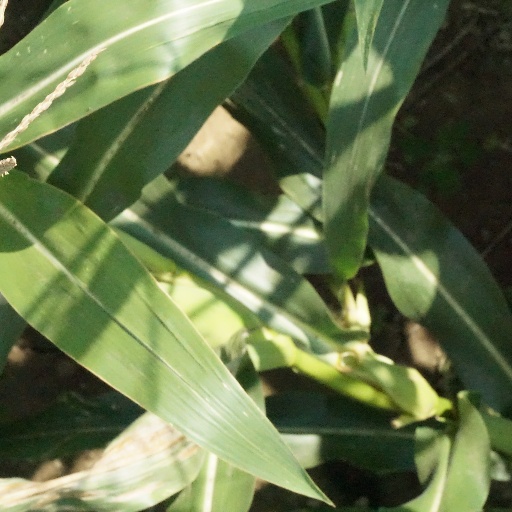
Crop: maize; corn